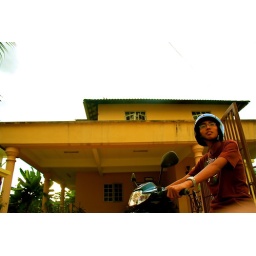
A boy waiting for his friend in front of his friend's house